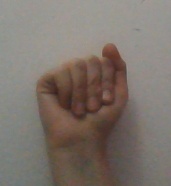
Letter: saad